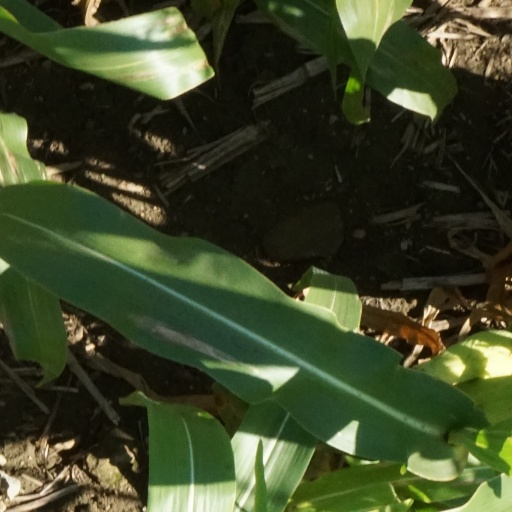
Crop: maize; corn